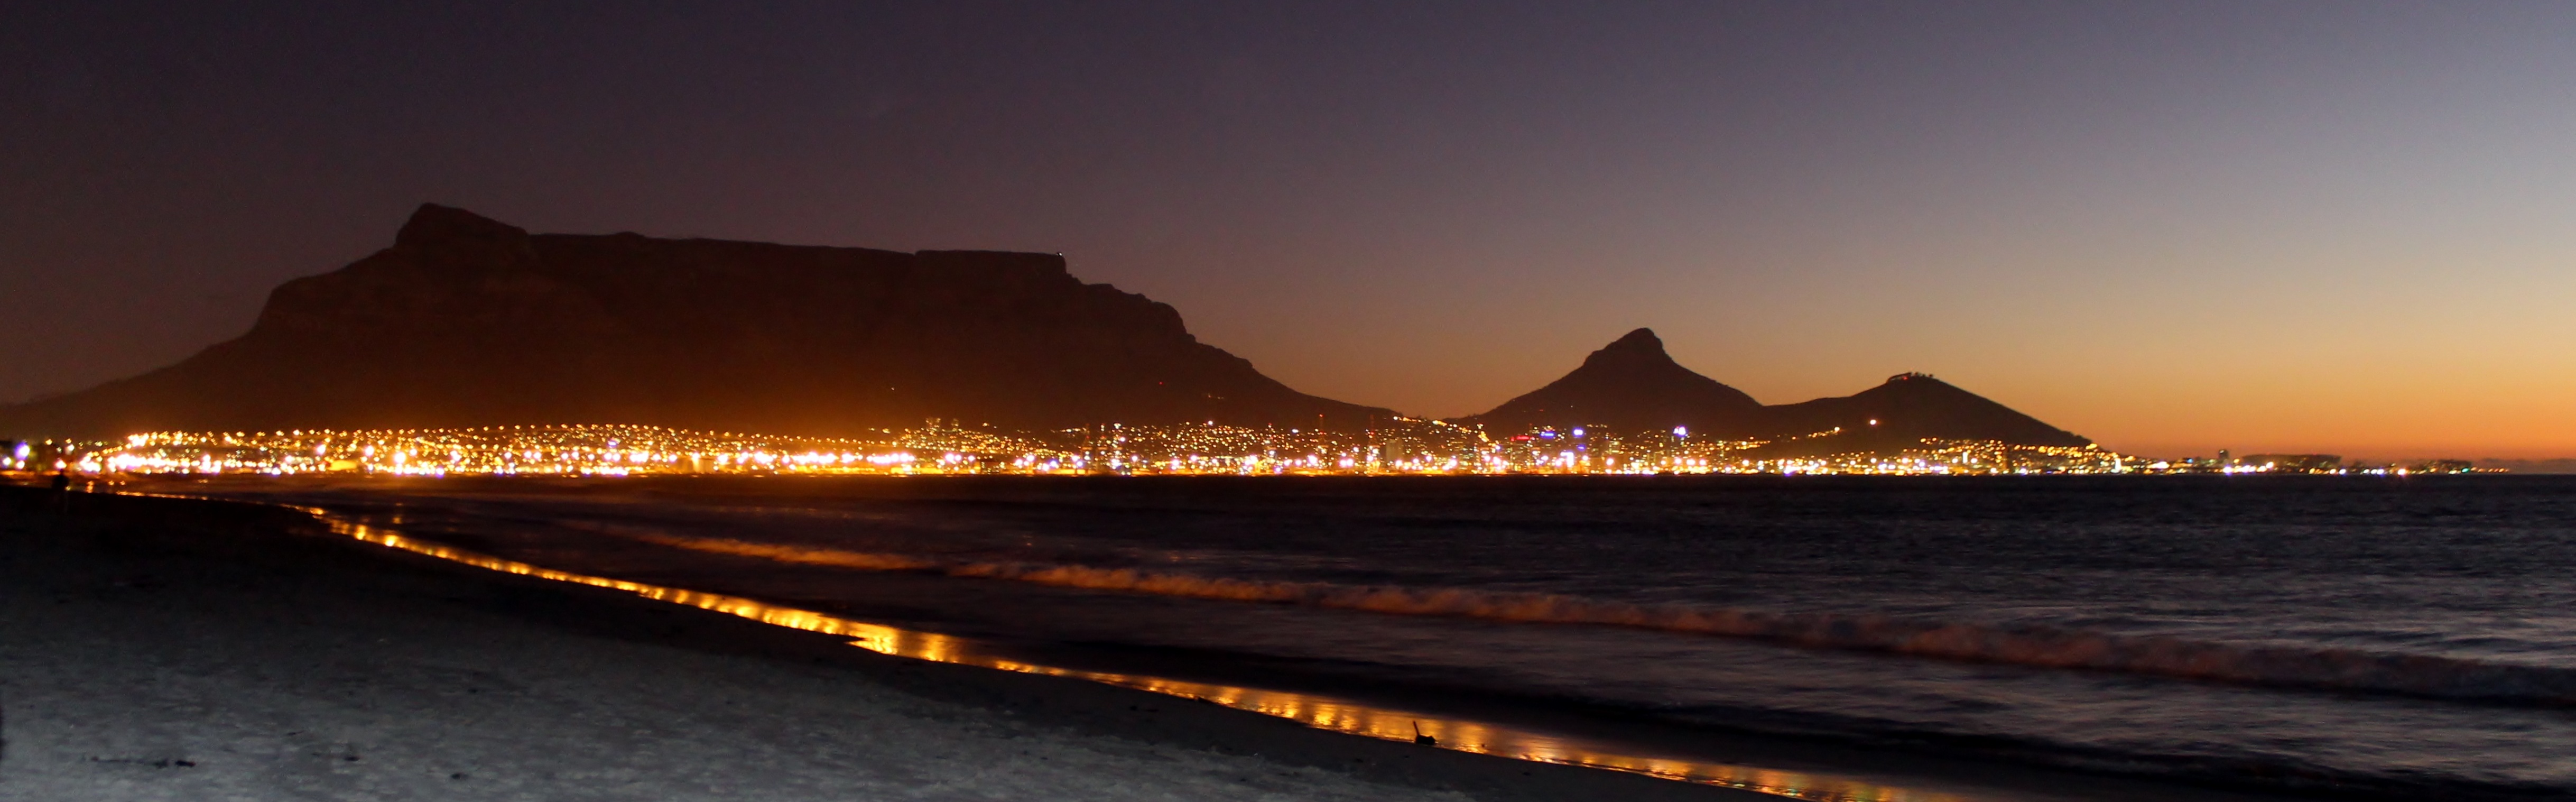
beach, sea, coast, horizon, sunrise, sunset, night, dawn, city, mountain range, panorama, dusk, evening, tower, landmark, night sky, table mountain, lights, mirroring, south africa, night photograph, cape town, night lighting, sea of light